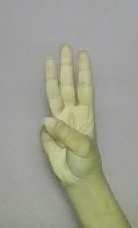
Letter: thaa